The Beach Boys Today!

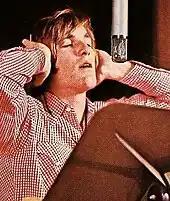
Dennis Wilson bookends the album with lead vocals on "Do You Wanna Dance?" and "In the Back of My Mind"

"The Beach Boys Today!" was largely recorded between January 7 and 19, 1965, at Western Studio in Hollywood. Other studios used were Gold Star ("Do You Wanna Dance?") and RCA Victor ("Dance, Dance, Dance"). Four songs were recorded in the previous year: "She Knows Me Too Well" and "Don't Hurt My Little Sister" (June), "When I Grow Up (To Be a Man)" (August), "Dance, Dance, Dance" (October), and the backing track for "Kiss Me, Baby" (December 16).